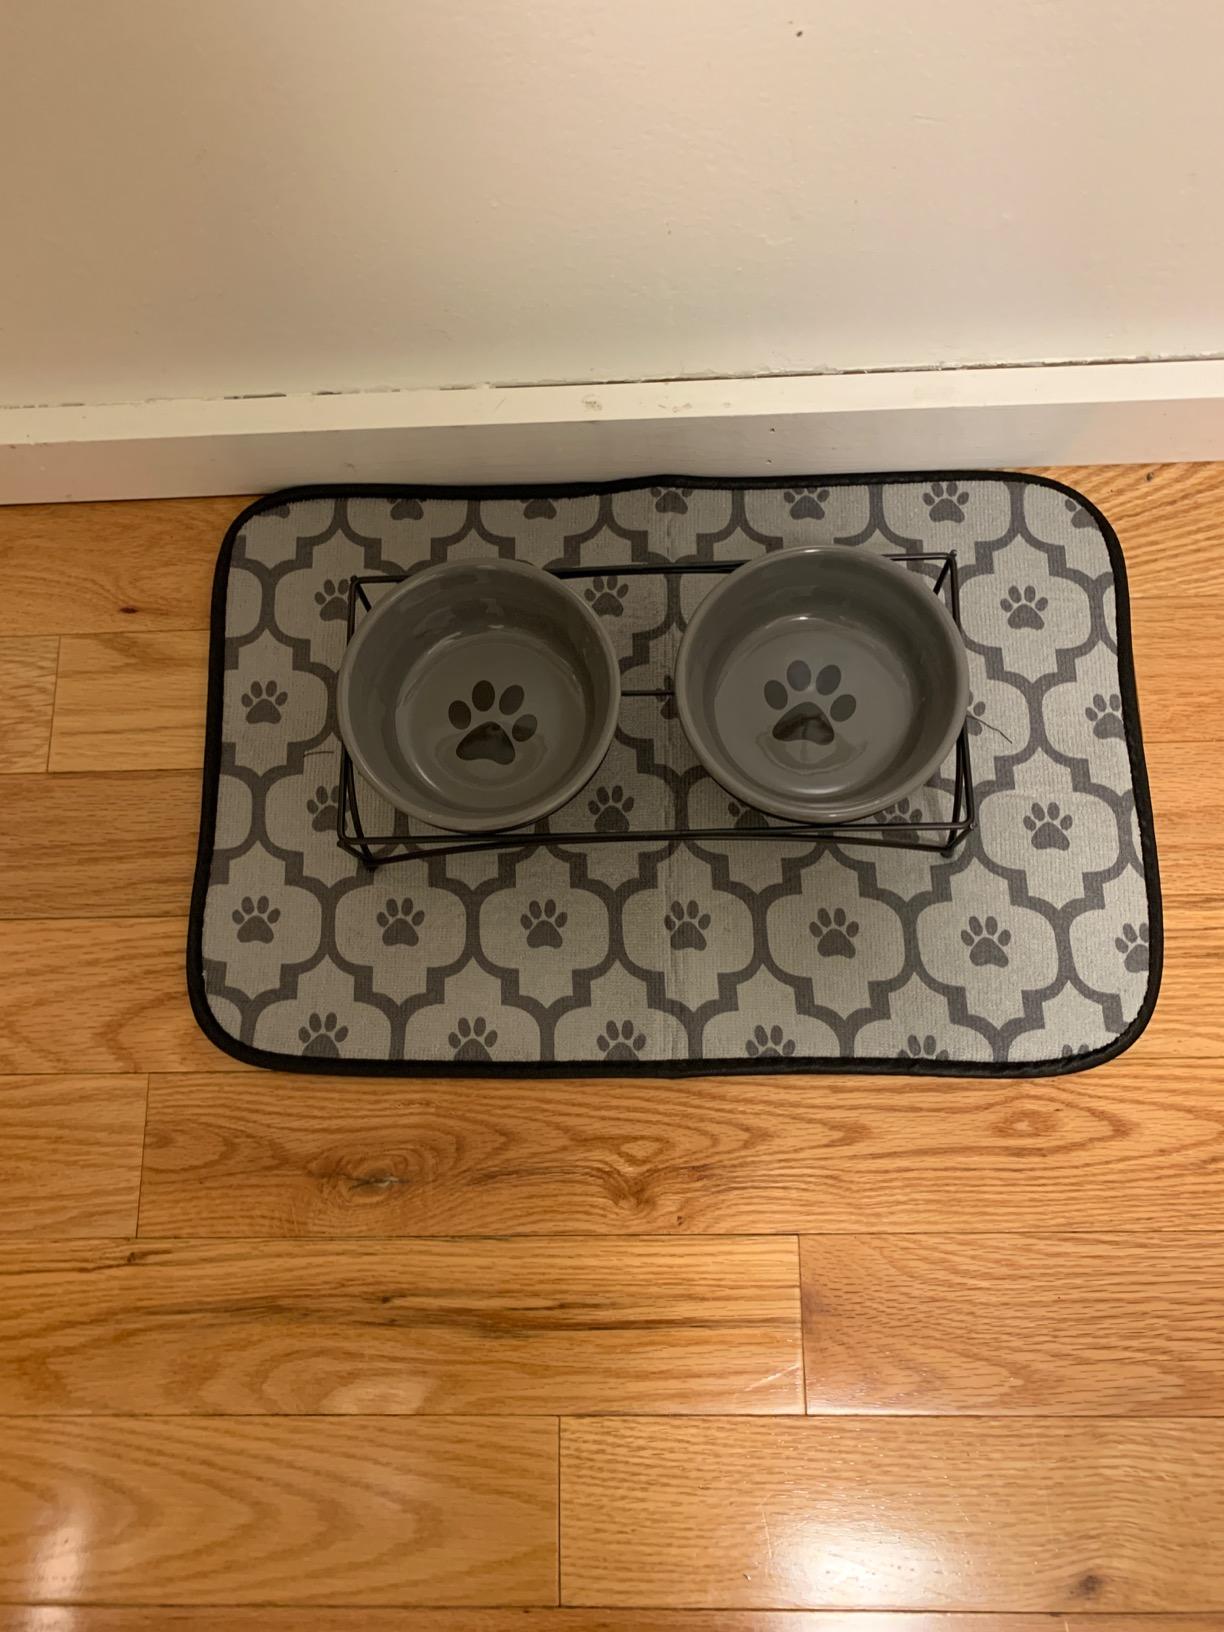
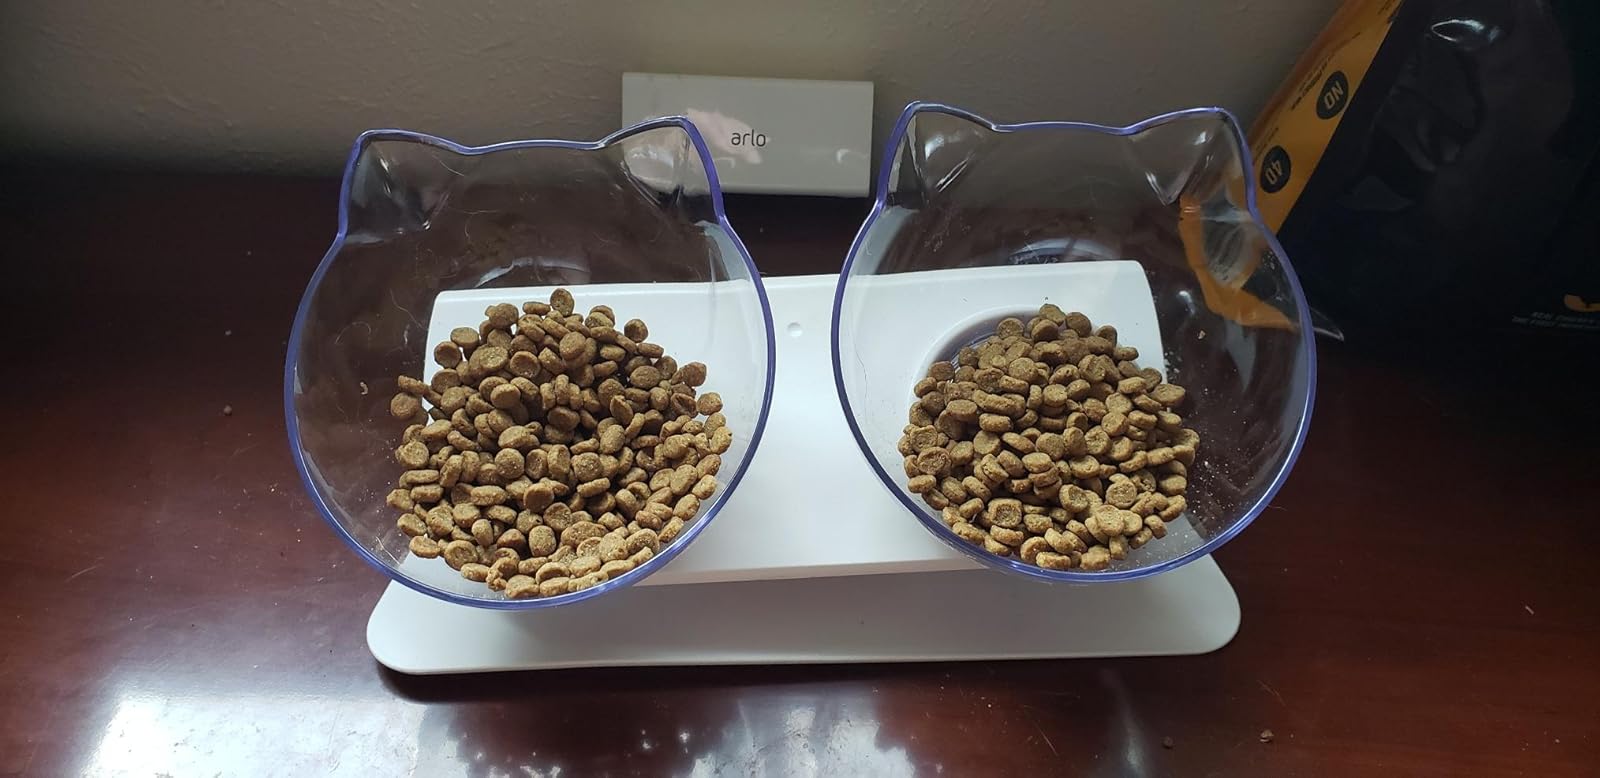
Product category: items_bowl
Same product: no